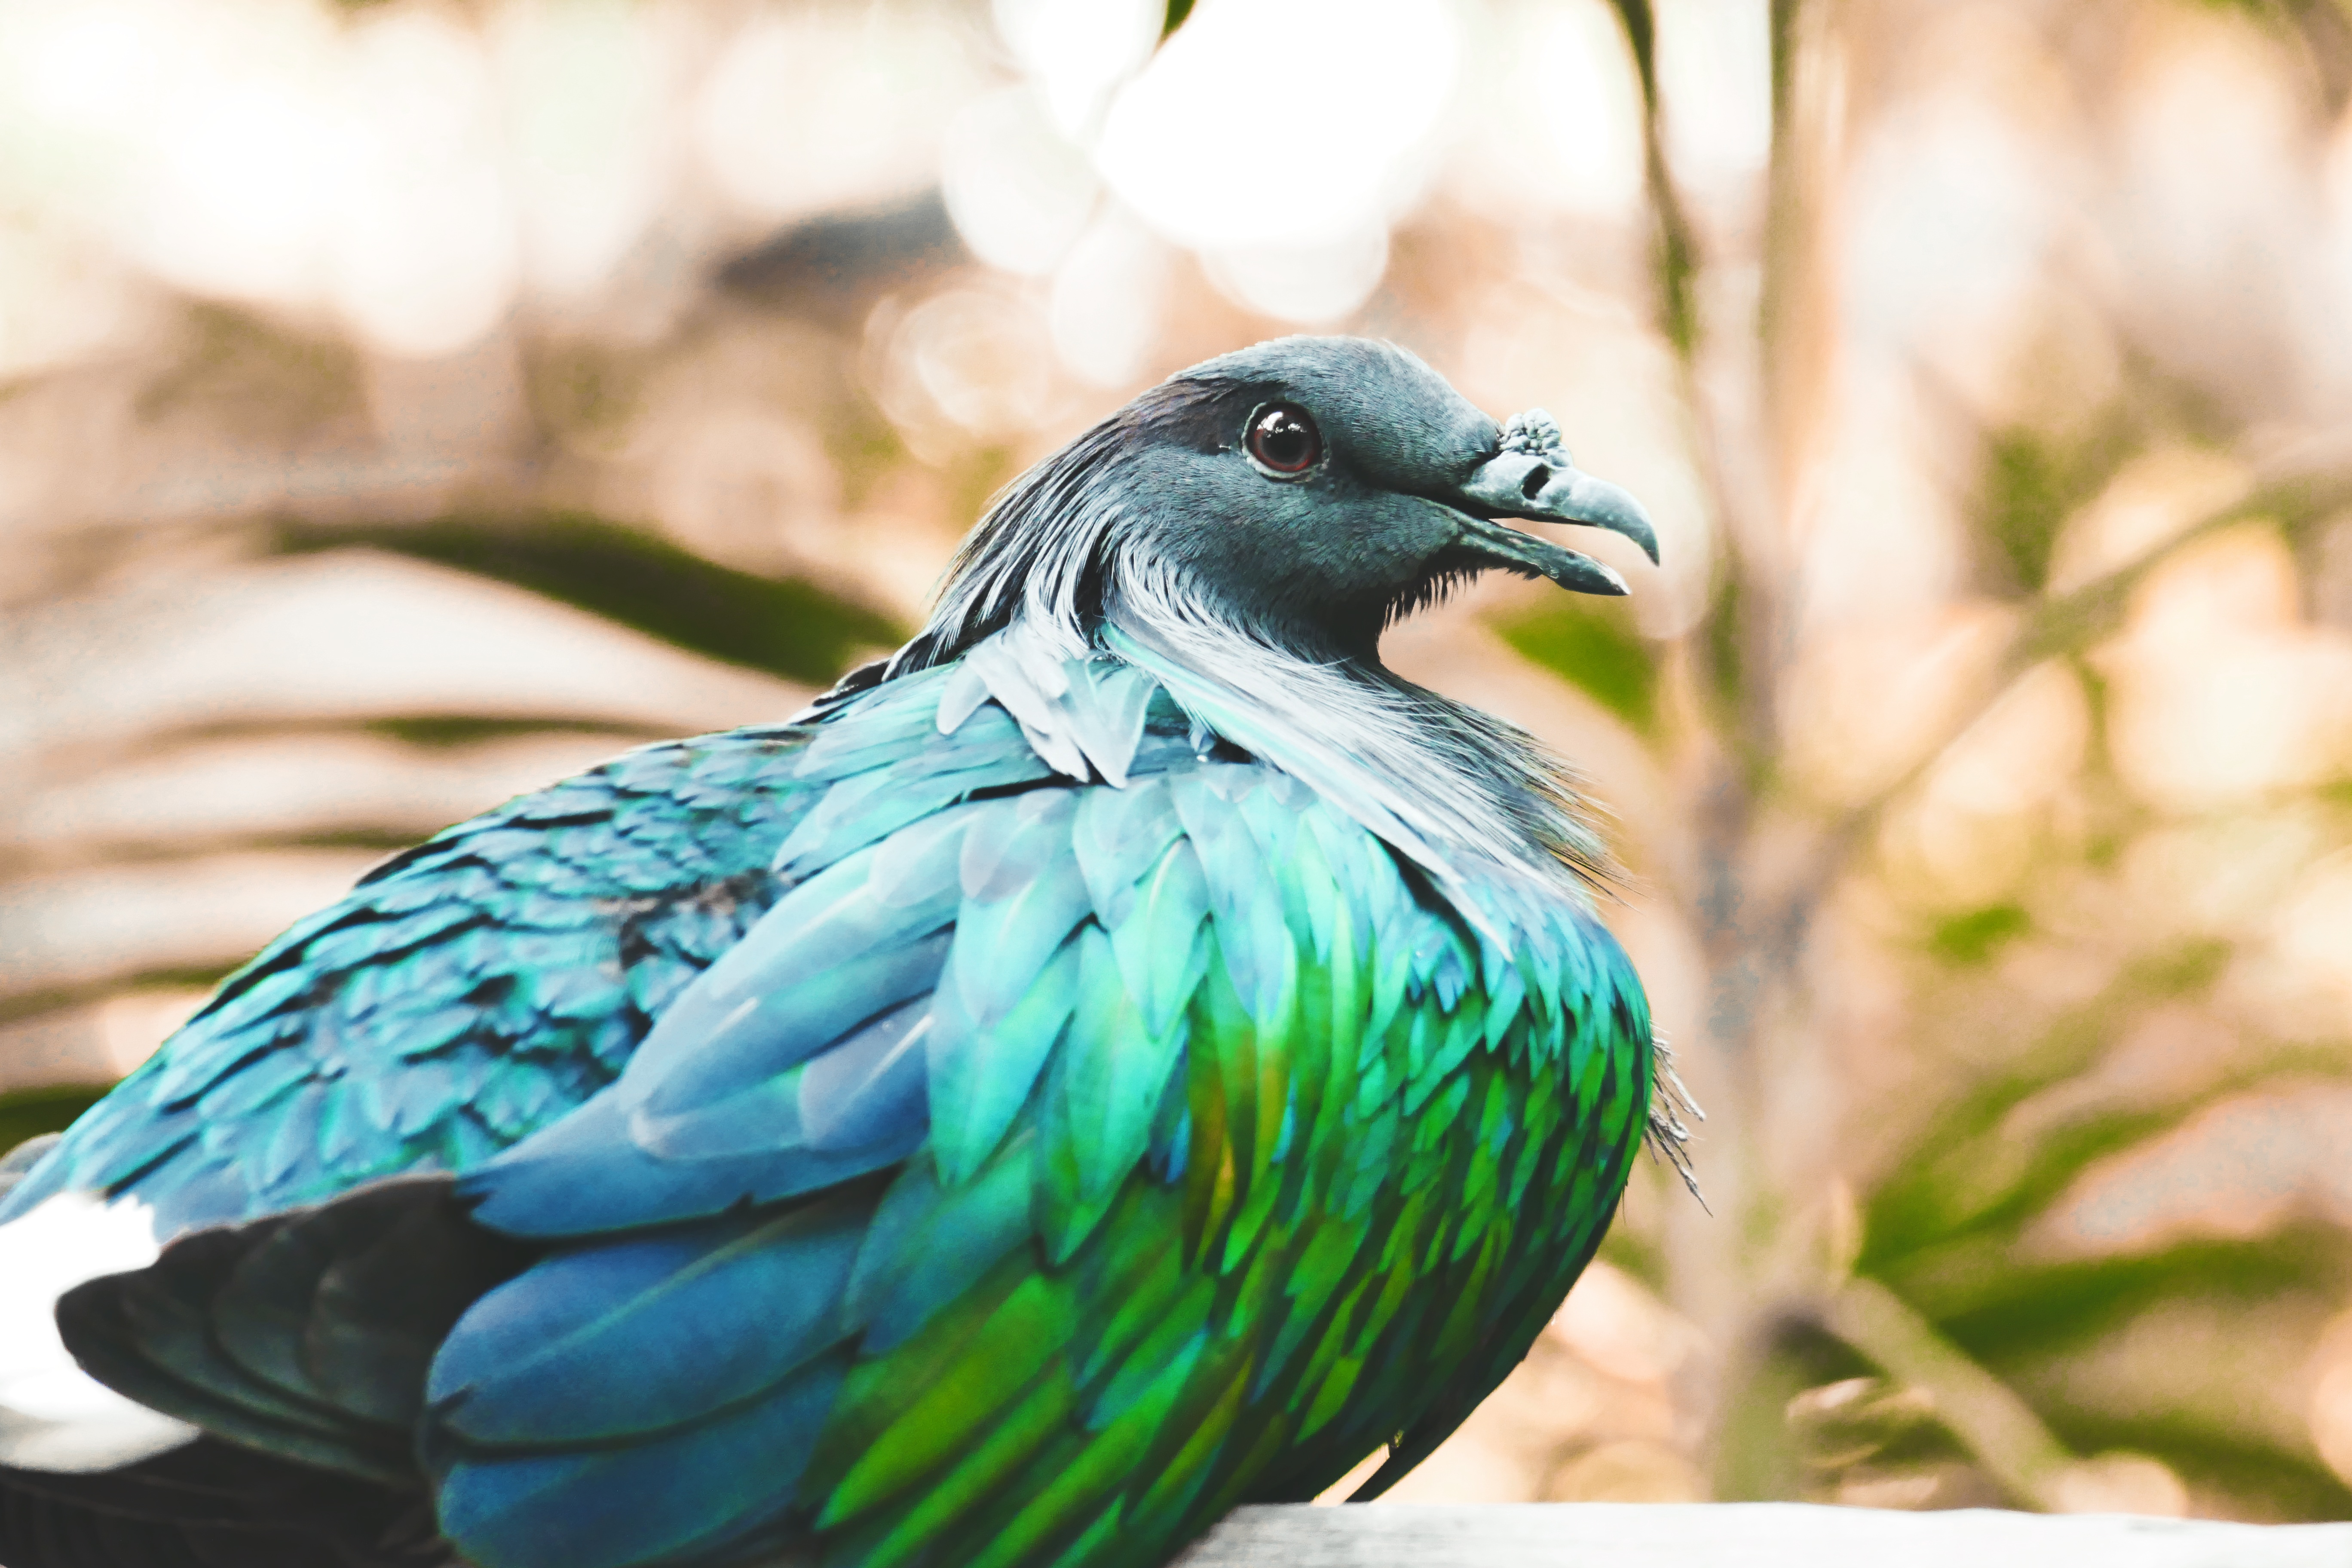
nature, branch, bird, wing, animal, wildlife, green, beak, blue, fauna, close up, jay, vertebrate, peafowl, perching bird